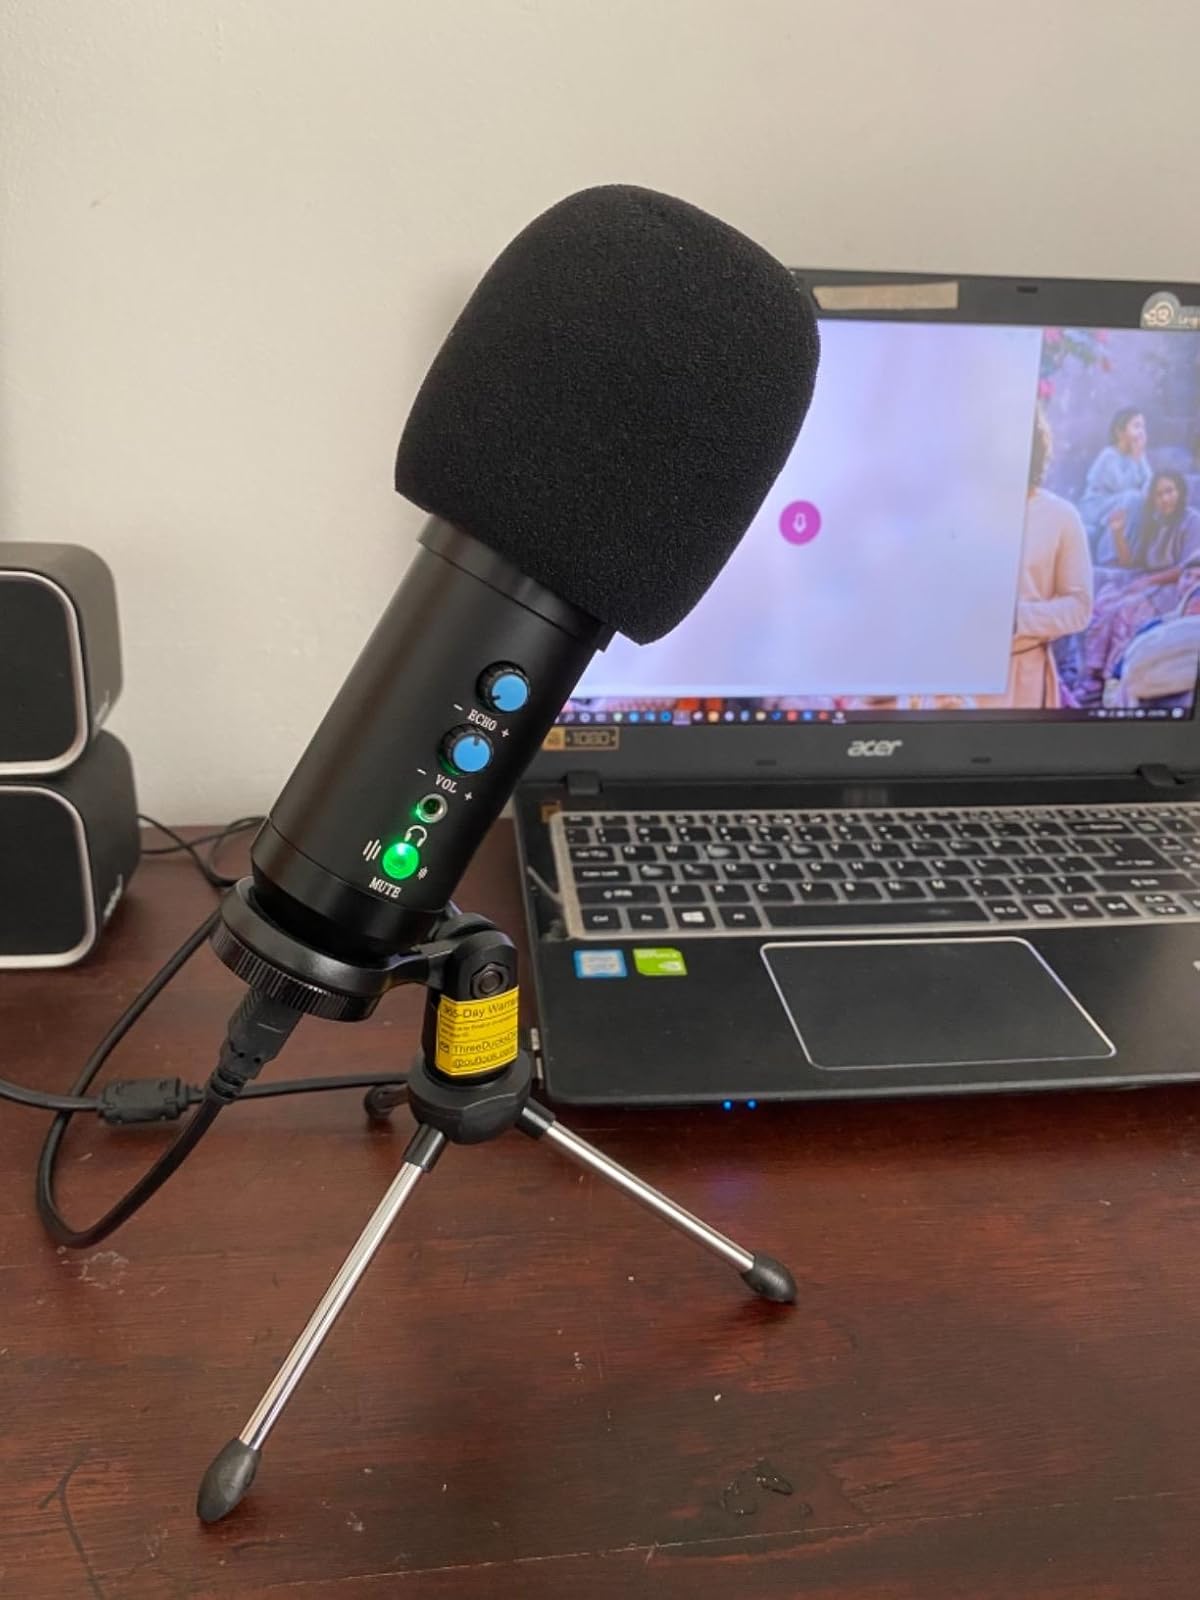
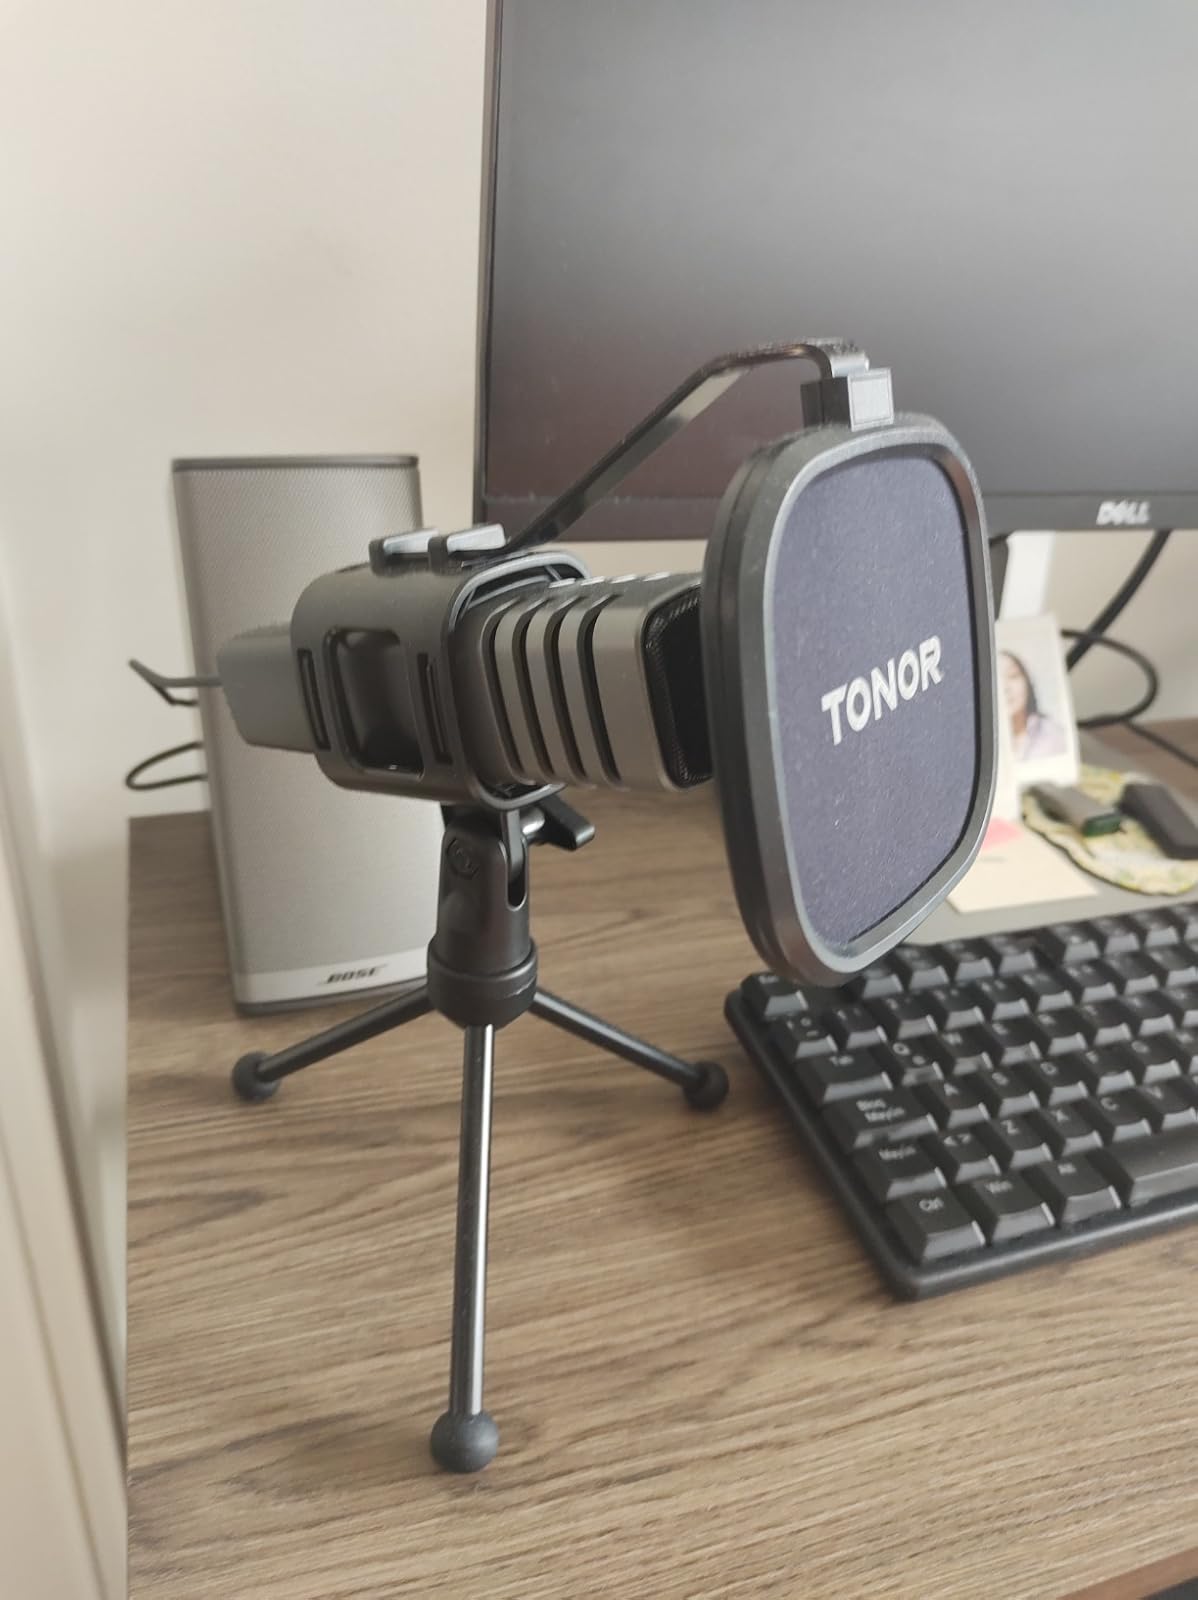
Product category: microphone
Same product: no